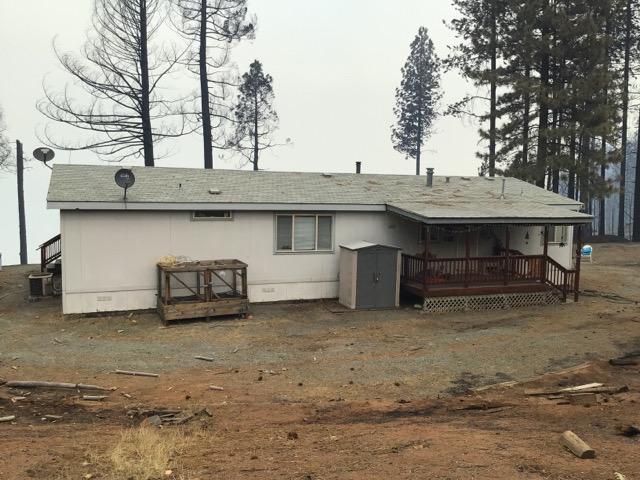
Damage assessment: minor